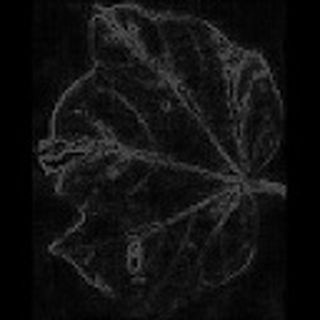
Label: cotton_bacterial_blight